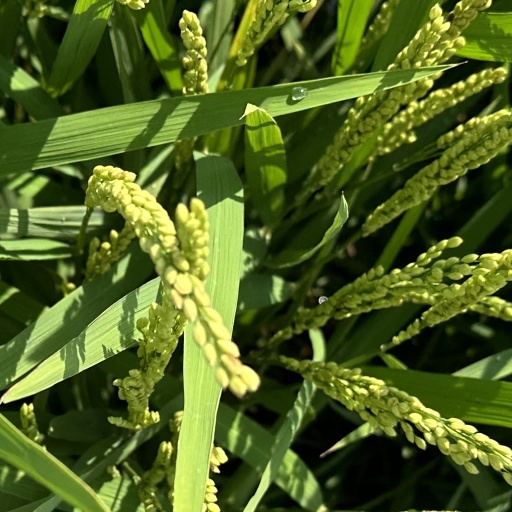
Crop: rice